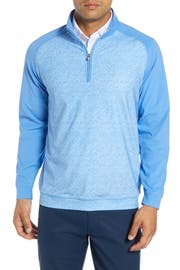
performance jersey that s cool comfortable and super stretchy and make this quarter zip top a reliable one-piece for a day on the green